Airbus A330neo

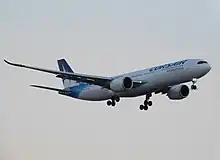
Corsair International took delivery of the first 251t Airbus A330-900 on 31 March 2021.

On the occasion of the 19 October 2017 first flight, an increase to MTOW by mid-2020 was announced, with a few changes to the landing gear and brakes, increasing its range by compared to the current A330neo or A330ceo.